Kii-Nagashima Station

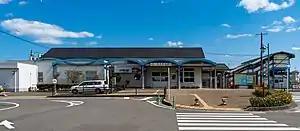
Kii-Nagashima Station

is a passenger railway station in located in the town of Kihoku, Kitamuro District, Mie Prefecture, Japan, operated by Central Japan Railway Company (JR Tōkai).